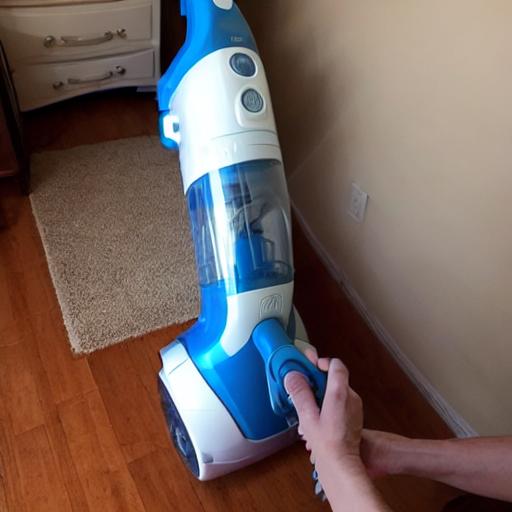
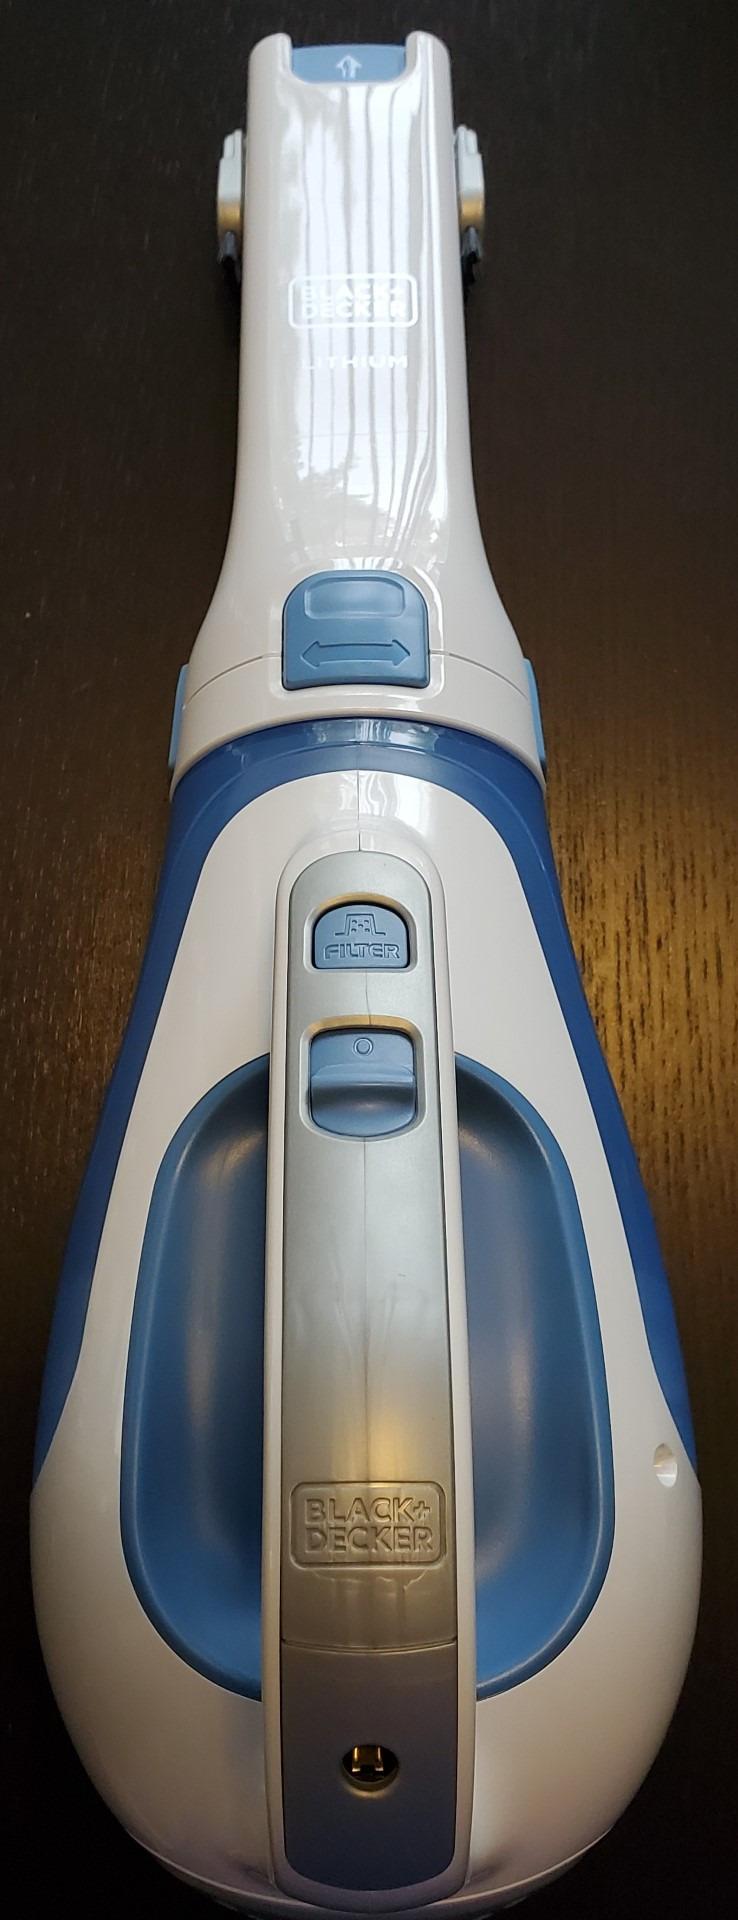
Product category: items_vacuum
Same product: no